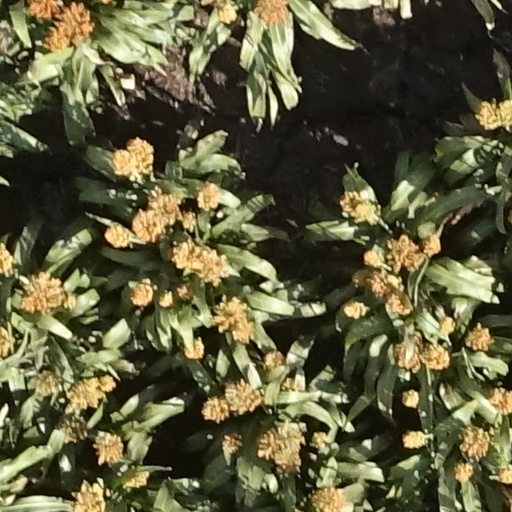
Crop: sorghum